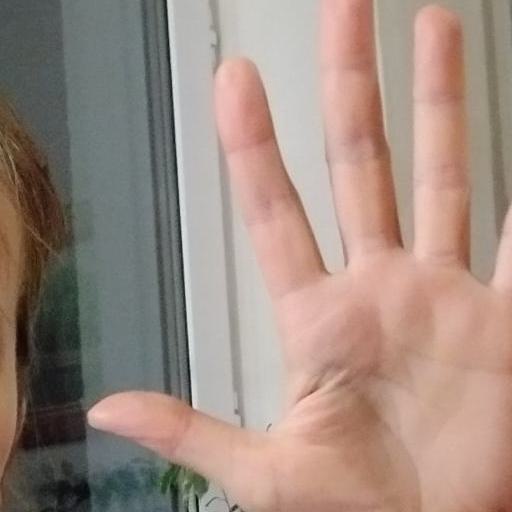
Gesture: palm